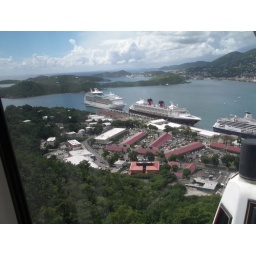
I took this photo from a cable car going up the hill,disney cruise ship in center